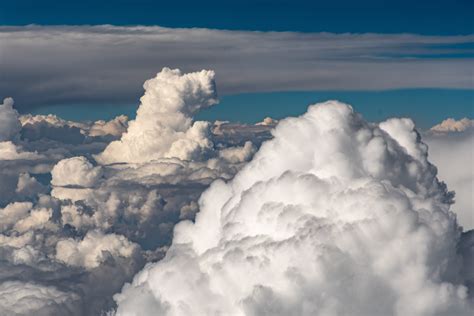
Weather: cloudy or overcast